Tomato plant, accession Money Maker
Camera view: vertical (180 deg); turntable rotation: 150 degrees
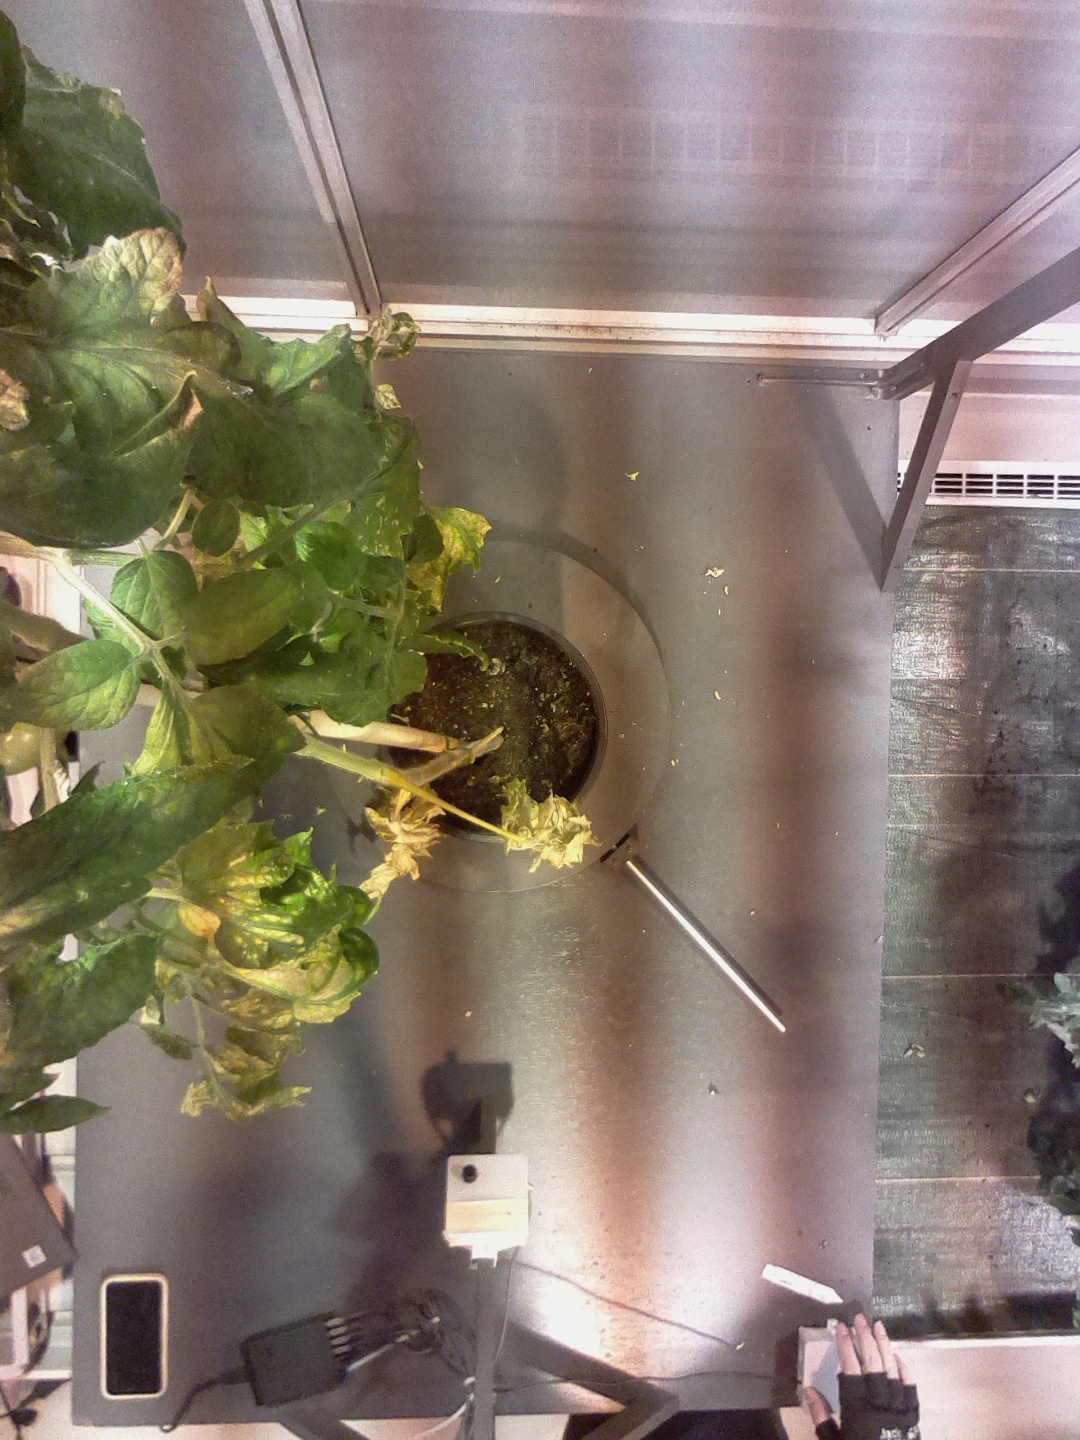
BBCH growth stage 72: 20%-30% of final fruit size